Harlequin

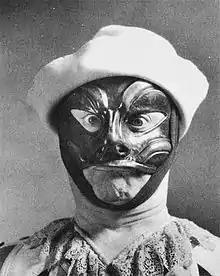
Marcello Moretti (1910–61). Photograph by Amleto Sartori.

The primary aspect of Arlecchino was his physical agility. He was very nimble and performed the sort of acrobatics the audience expected to see. The character would never perform a simple action when the addition of a cartwheel, somersault, or flip would spice up the movement.